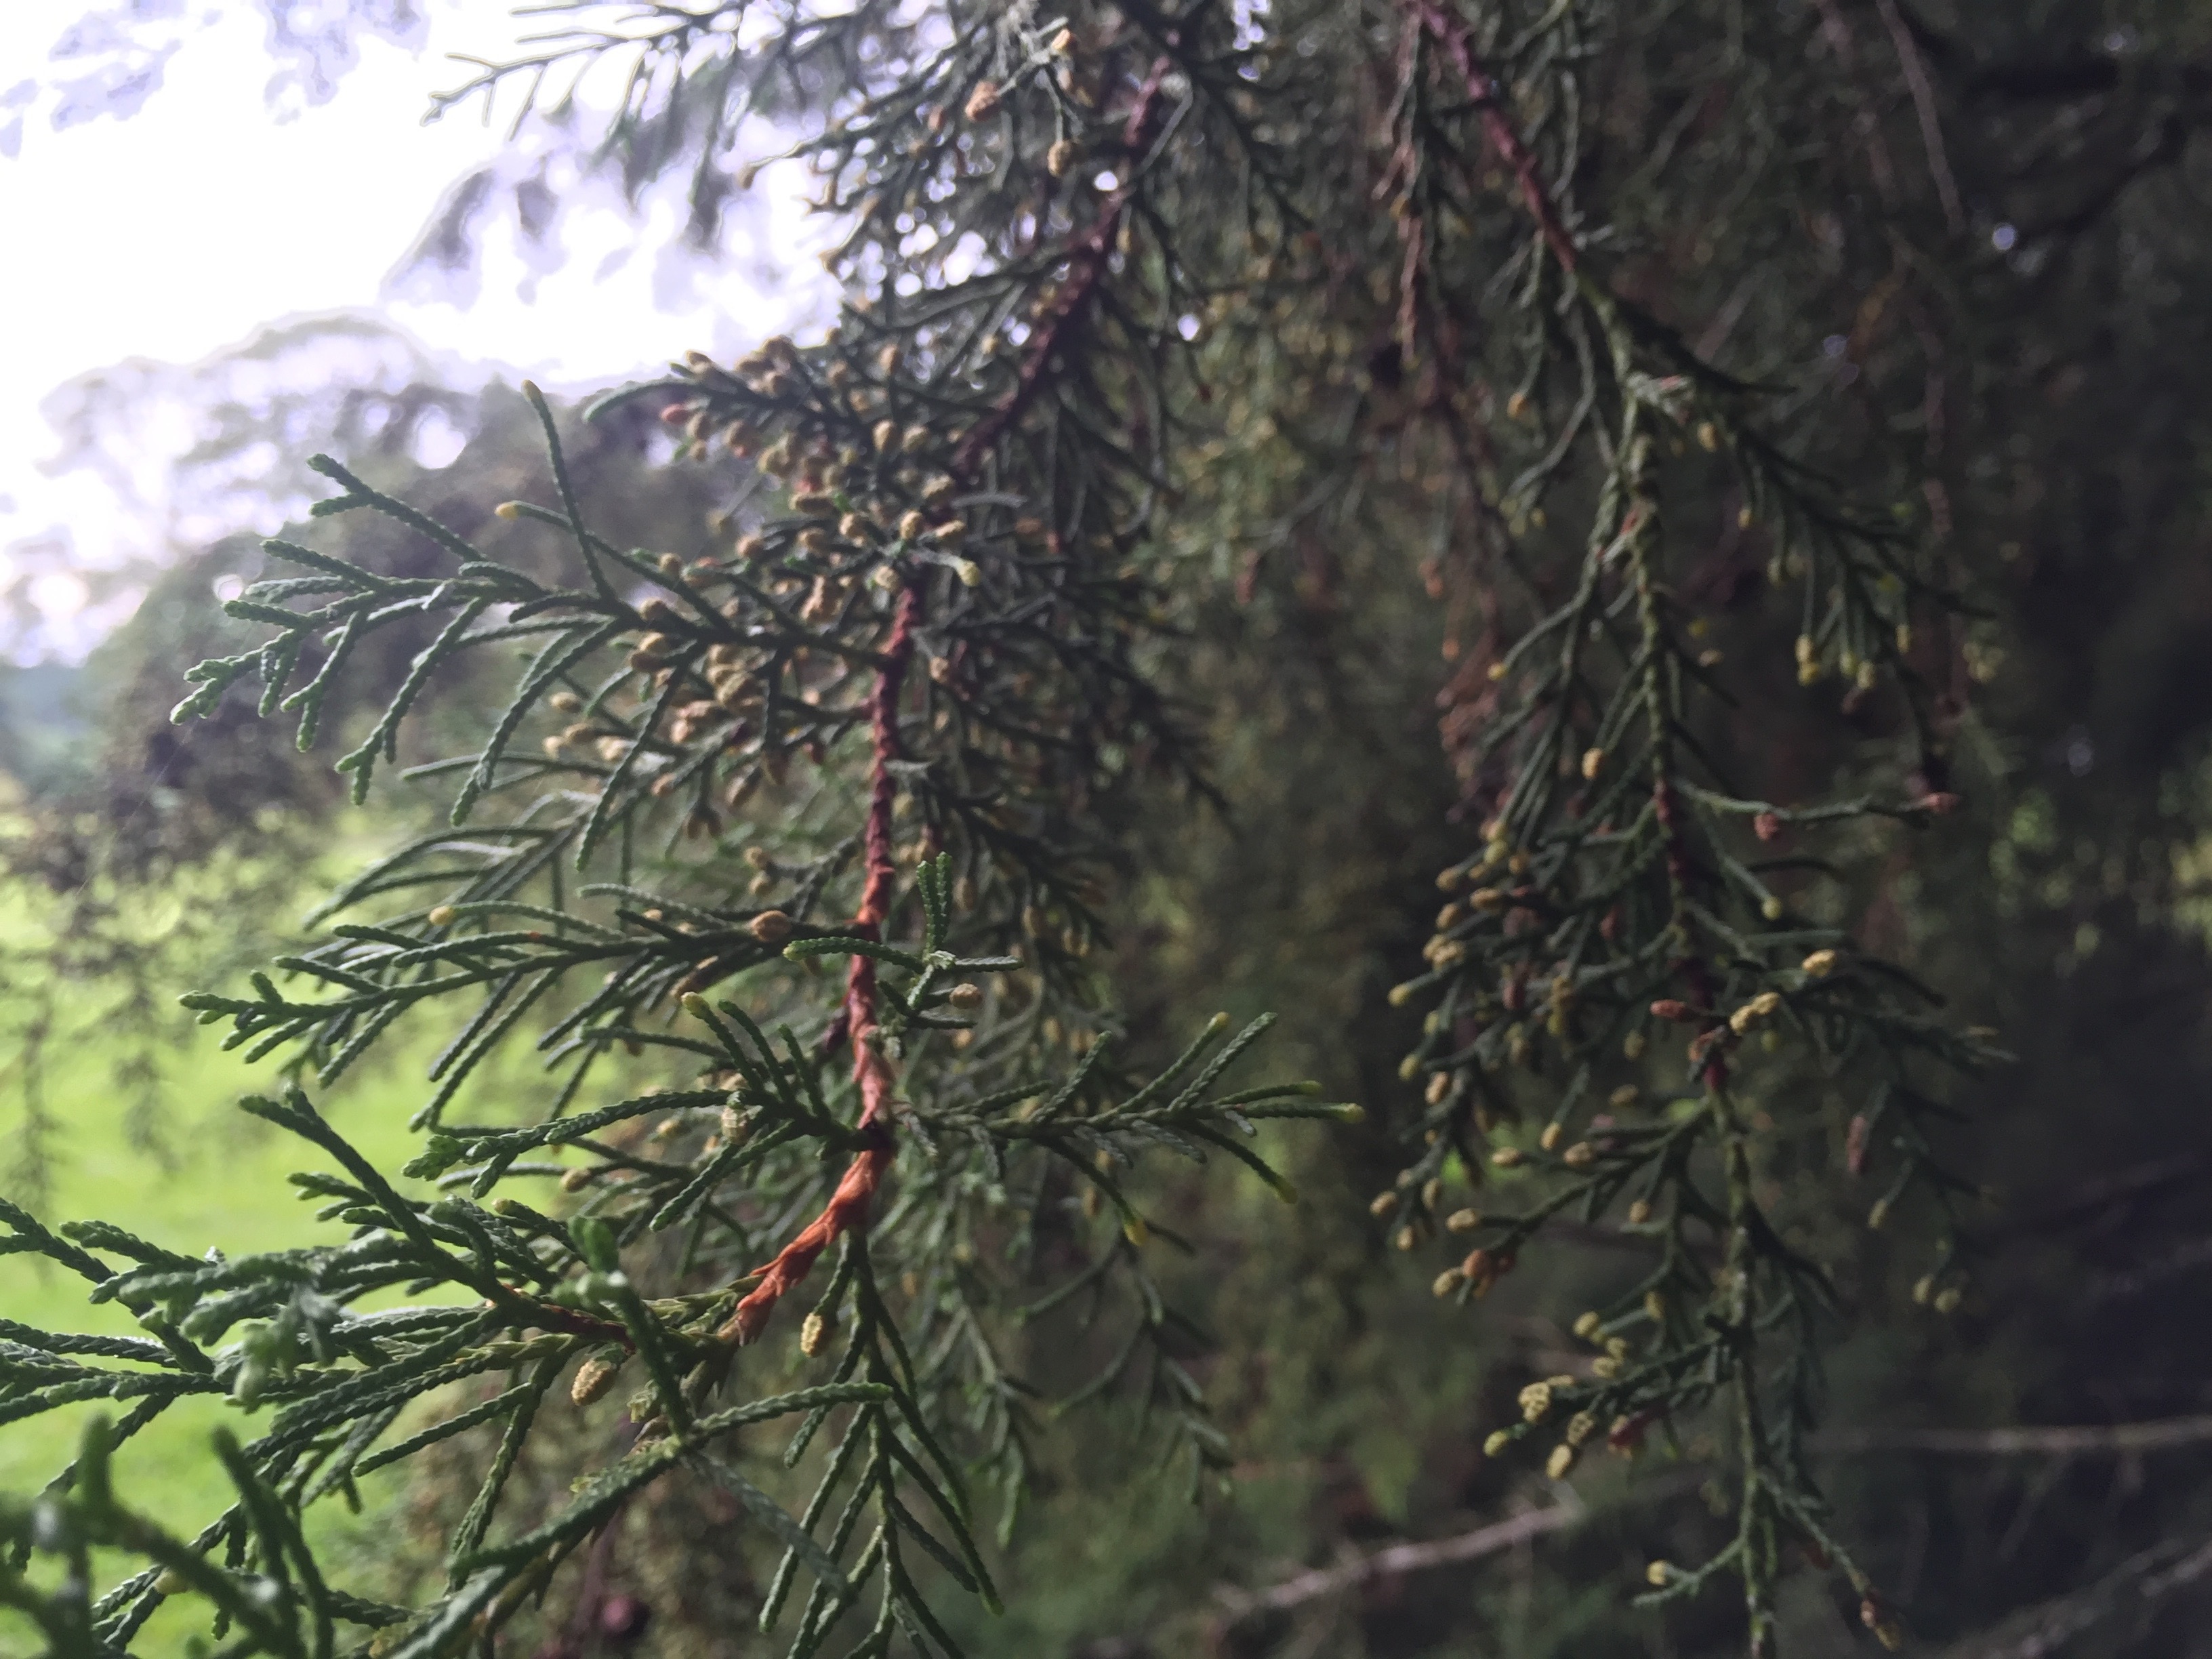
tree, branch, plant, flower, evergreen, fir, twig, conifer, spruce, rainforest, woody plant, land plant